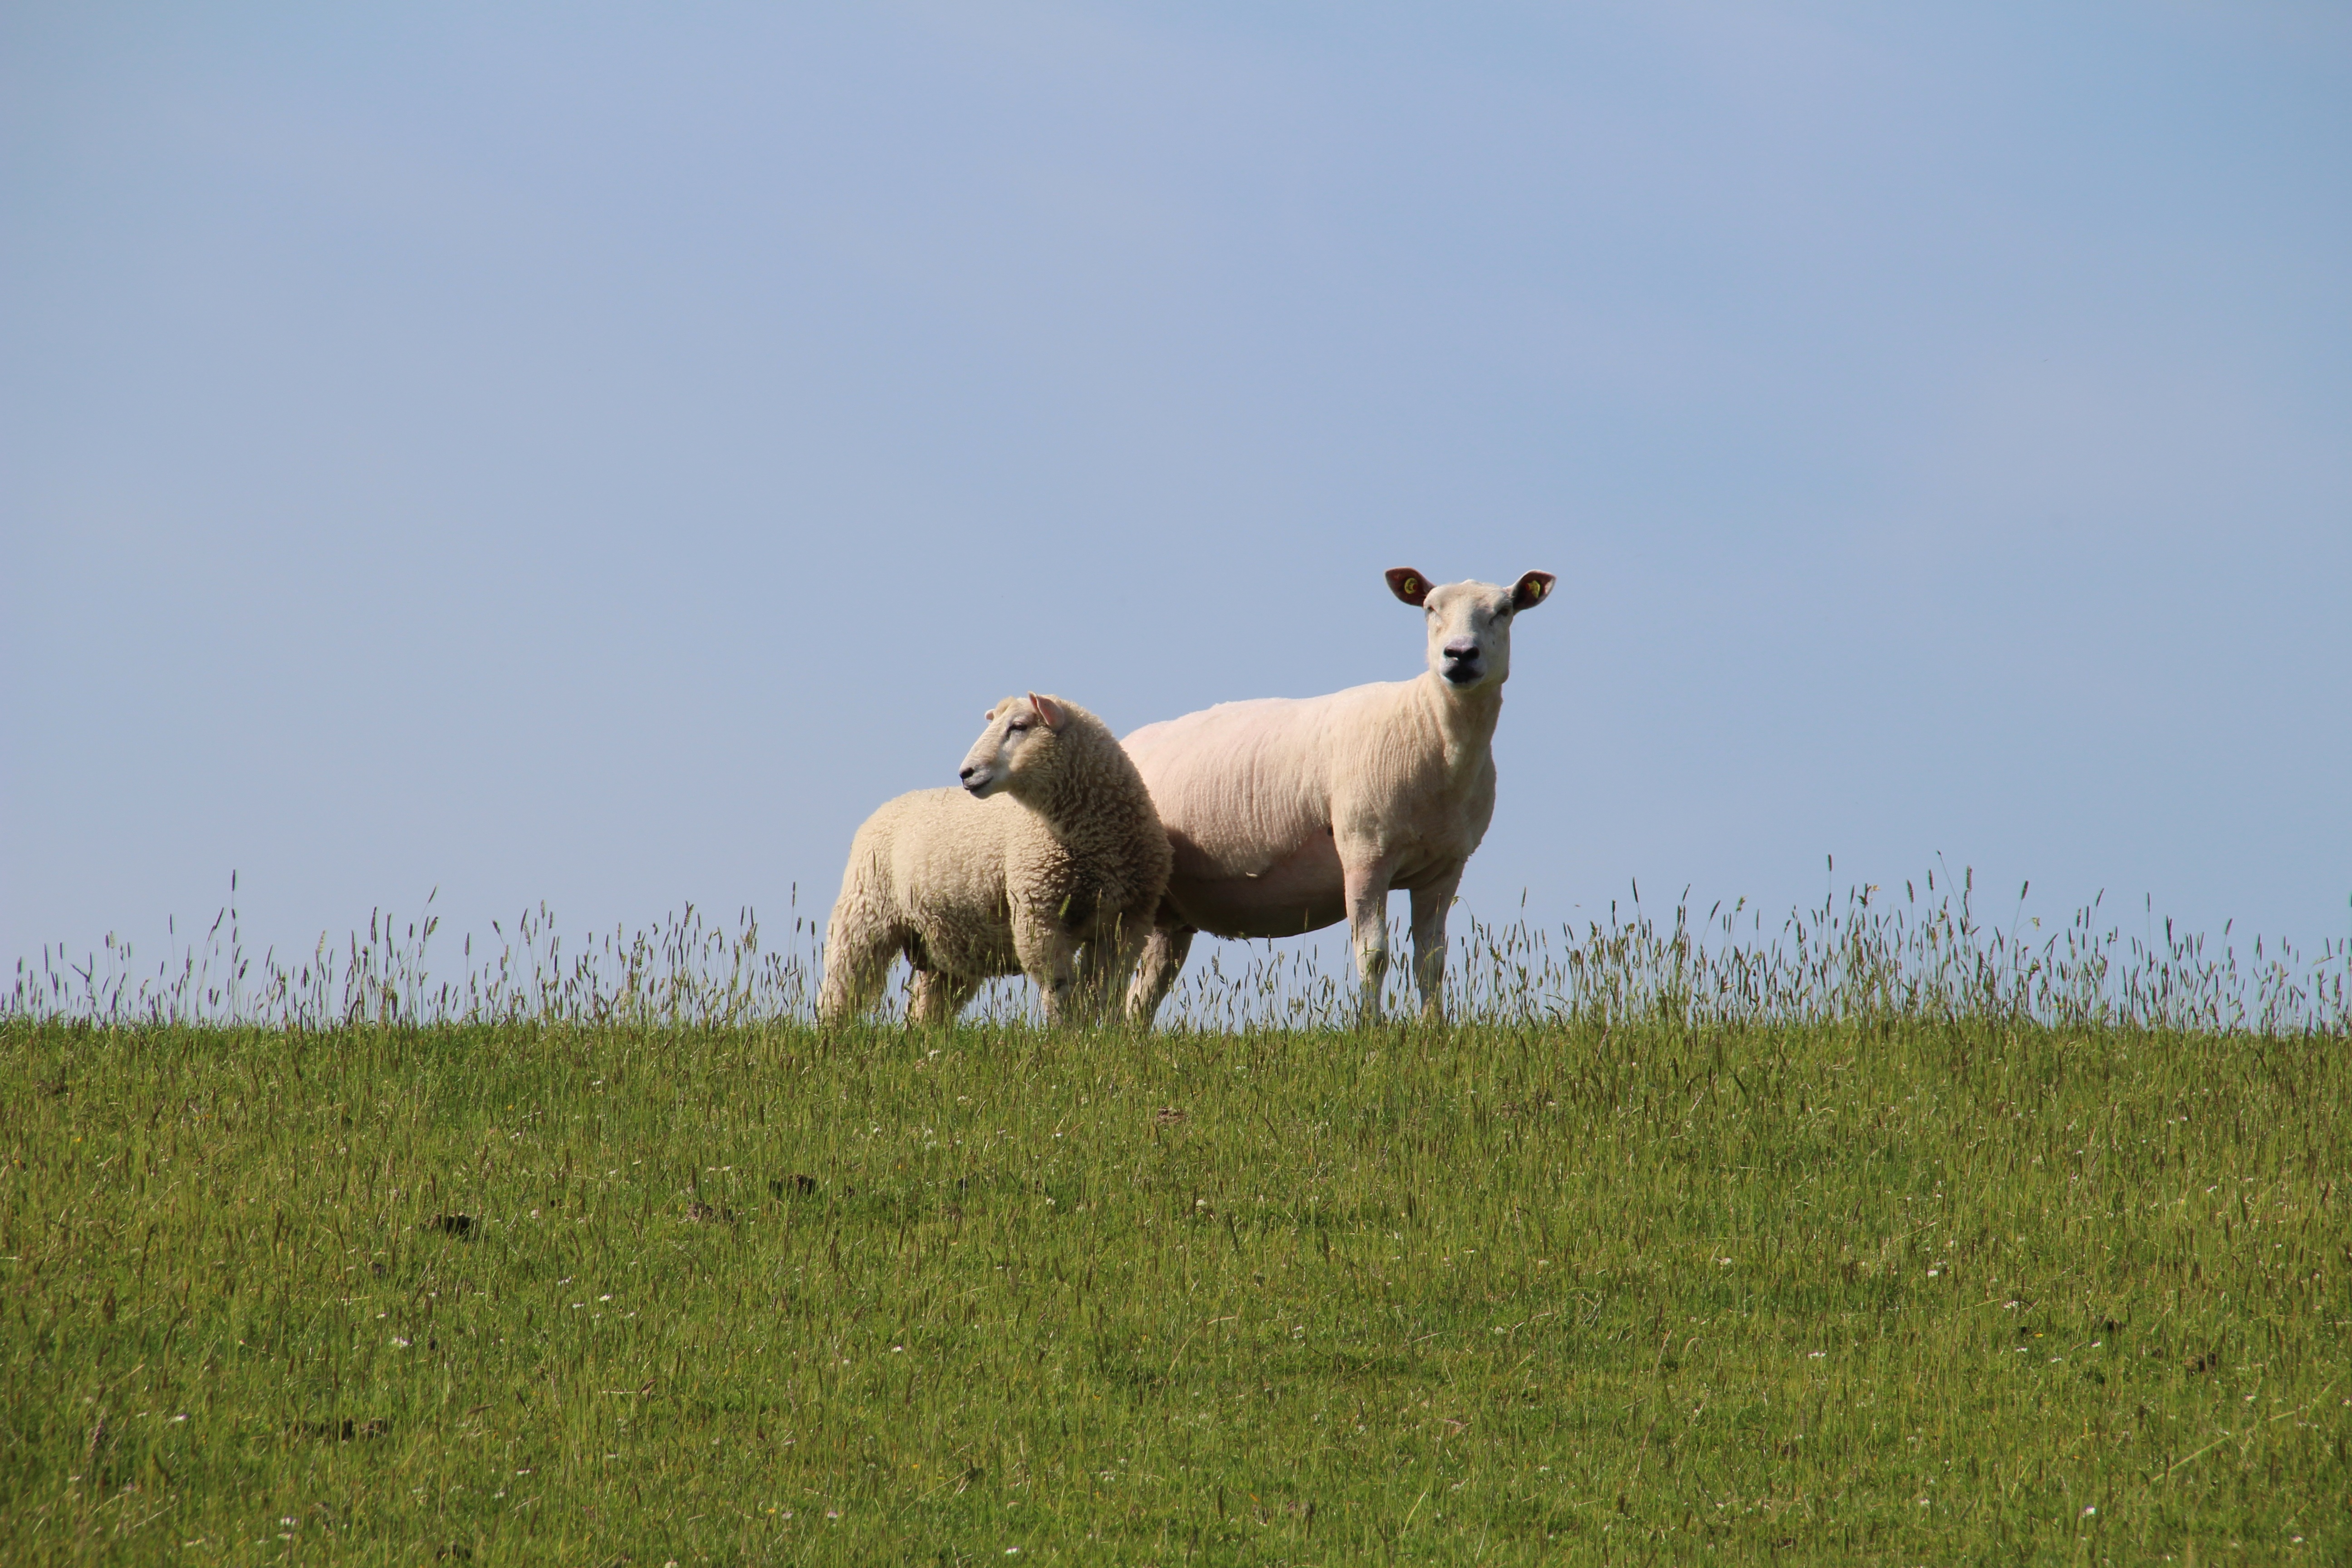
nature, grass, group, field, meadow, prairie, animal, wildlife, herd, pasture, grazing, livestock, sheep, mammal, agriculture, wool, fauna, plain, lamb, goats, grassland, vertebrate, sheeps, lambs, animal world, steppe, mother and child, rural area, sch fchen, young animals, sheep's wool